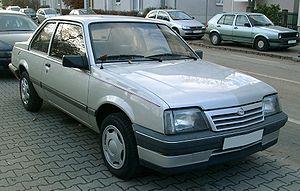
Stig Bergling, né le 1ᵉʳ mars 1937 à Stockholm et mort le 24 janvier 2015, était un policier et officier de réserve suédois, condamné pour espionnage au profit de l'URSS. Après avoir changé deux fois de nom de famille, il s'est fait ensuite appelé Stig Sydholt.
L'Opel Ascona est une berline familiale produite par Opel entre 1970 et 1988. Le nom de ce modèle d'automobile trouve son origine d'Ascona qui est une commune suisse du canton du Tessin située au bord du lac Majeur. Avant 1970, la filiale suisse de la General Motors proposait une exécution luxueuse de l'Opel Rekord puis de la Kadett qui était déjà baptisée Ascona.